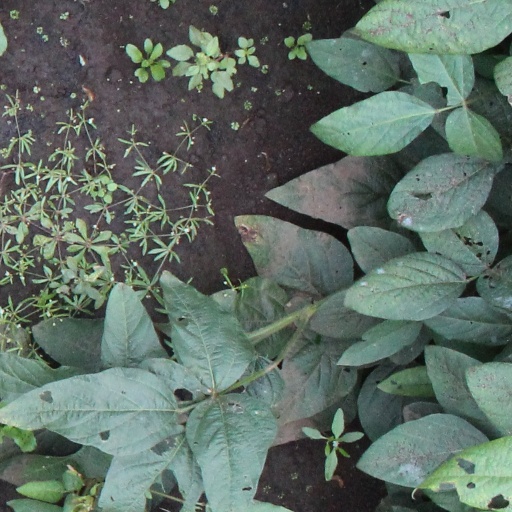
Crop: soybean